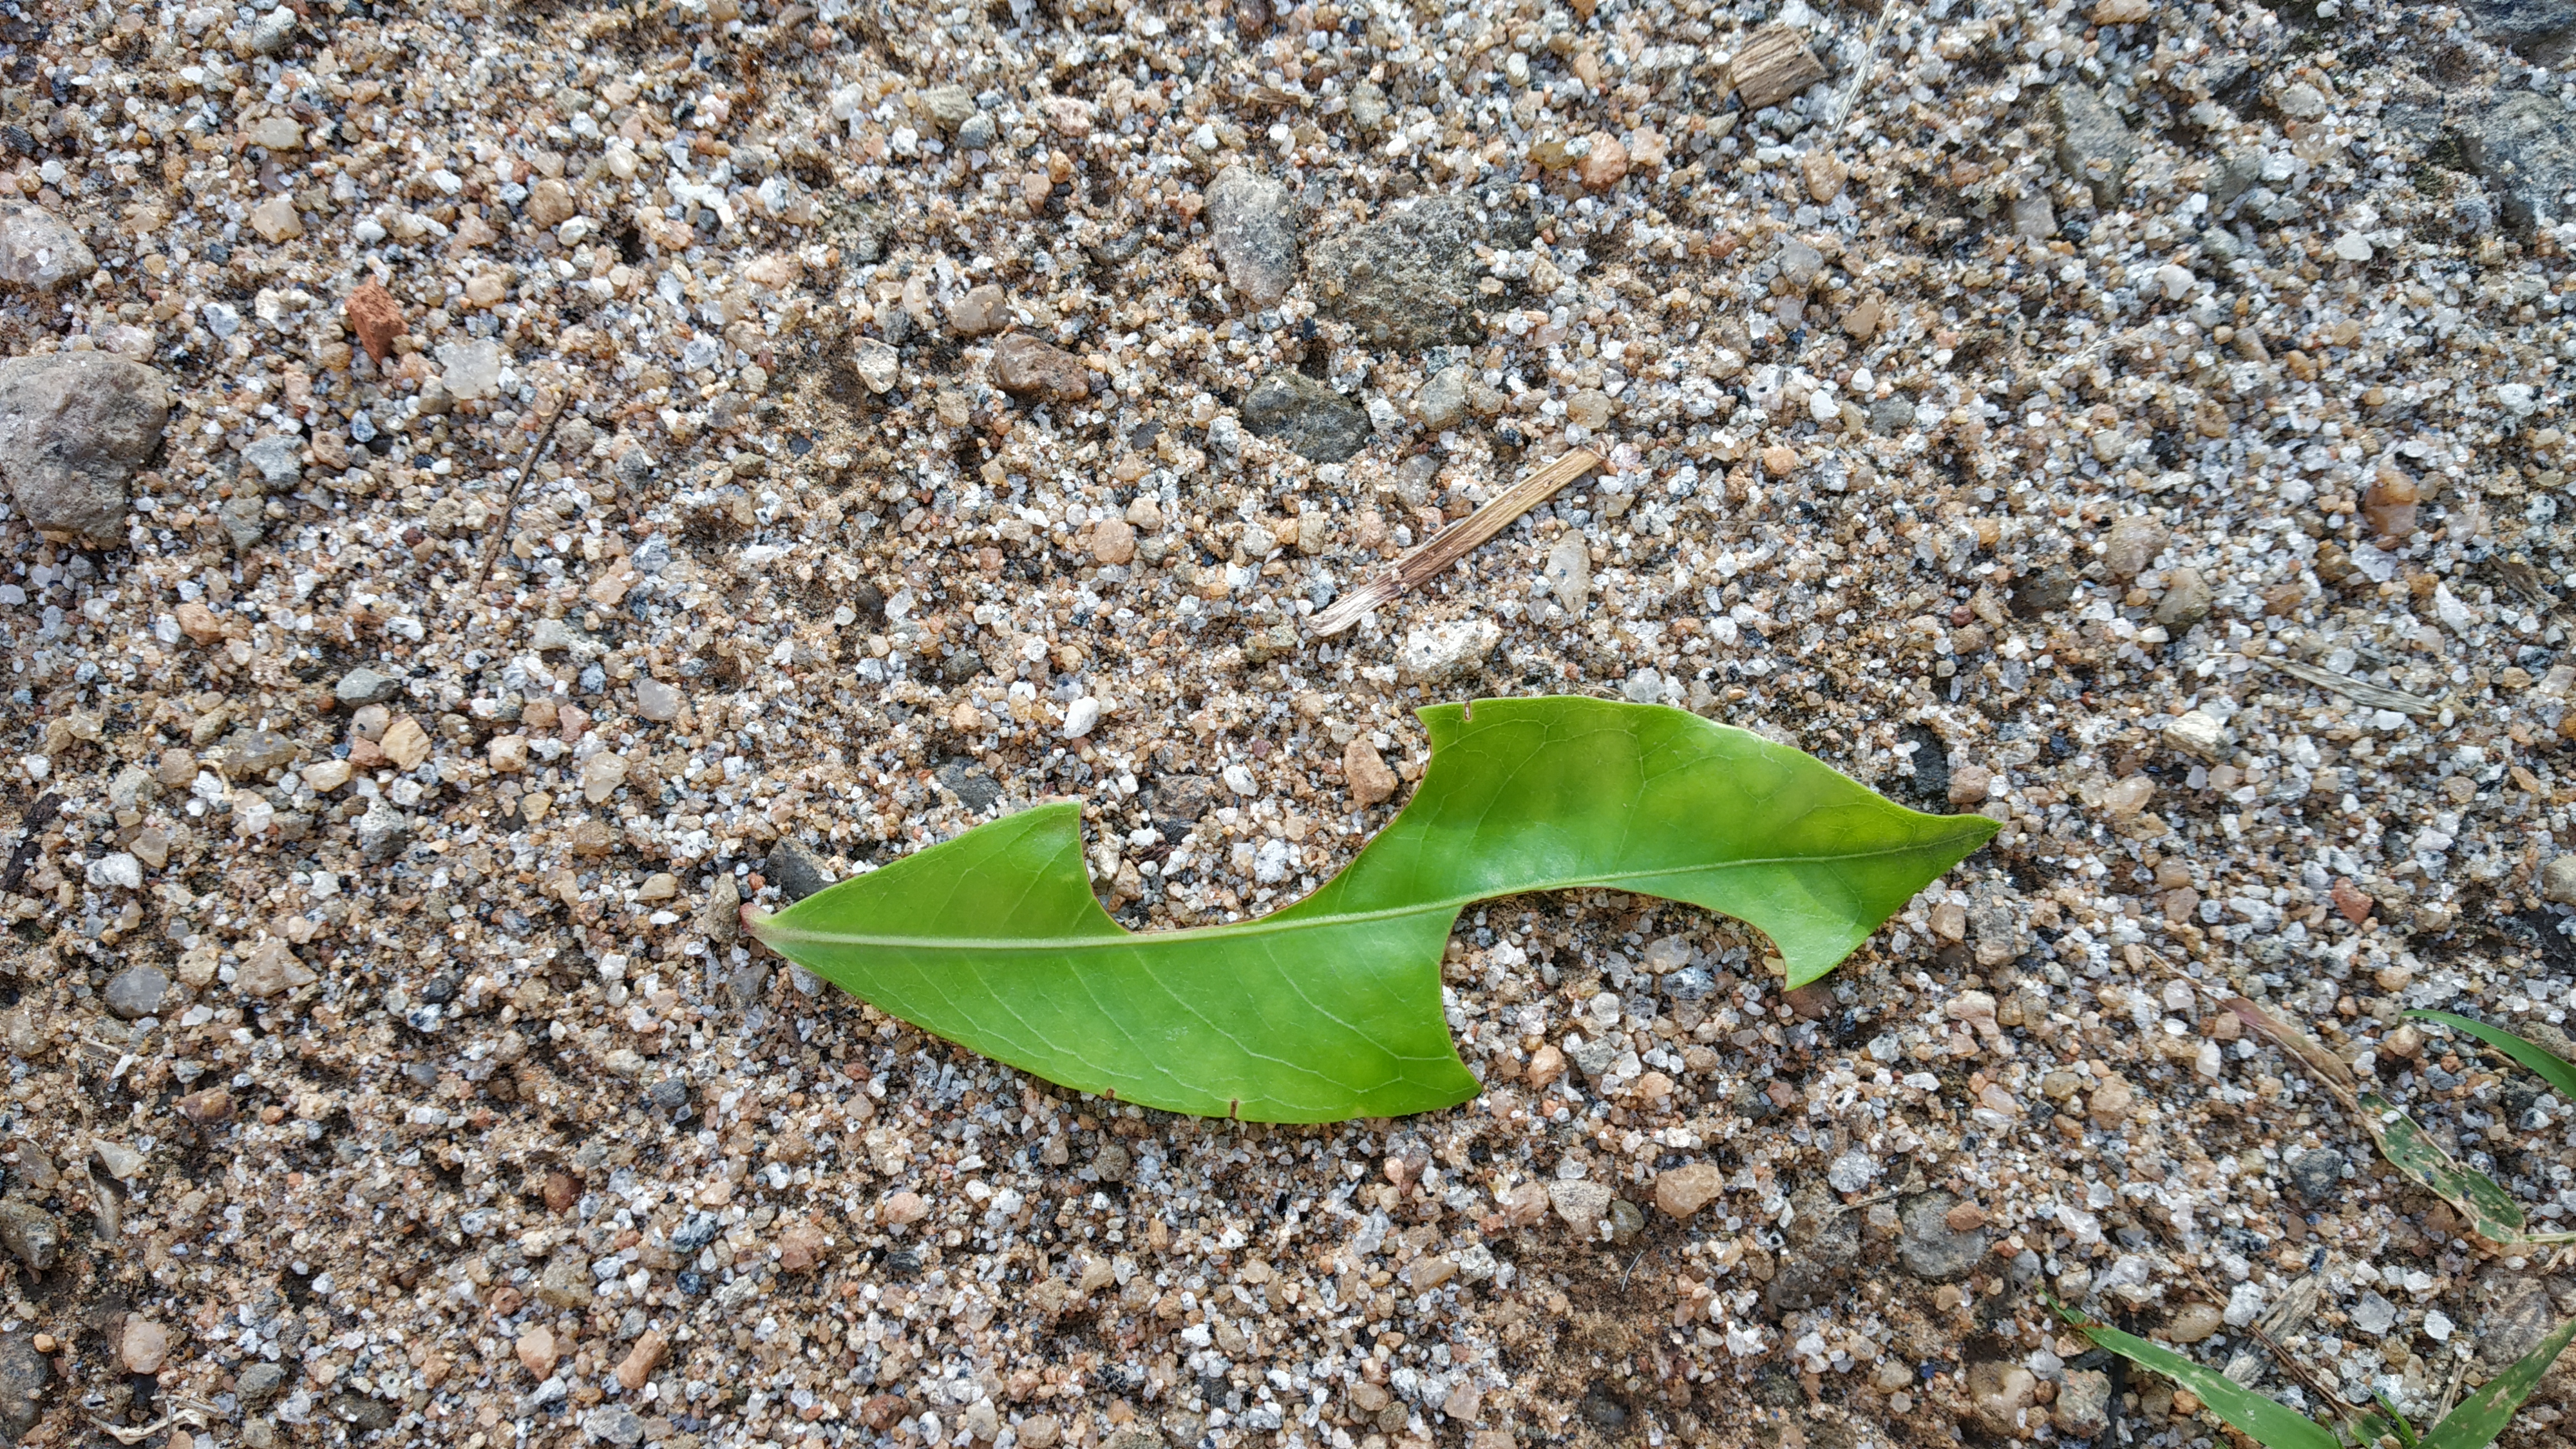
Plant: kepala